Mikawa-Makihara Station

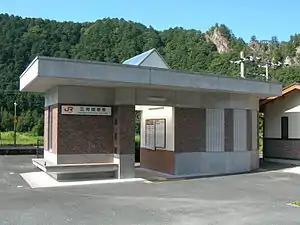
Mikawa-Makihara Station in 2009

Mikawa-Makihara Station is served by the Iida Line, and is located 40.6 kilometers from the starting point of the line at Toyohashi Station.